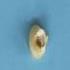
Maize quality: Bad